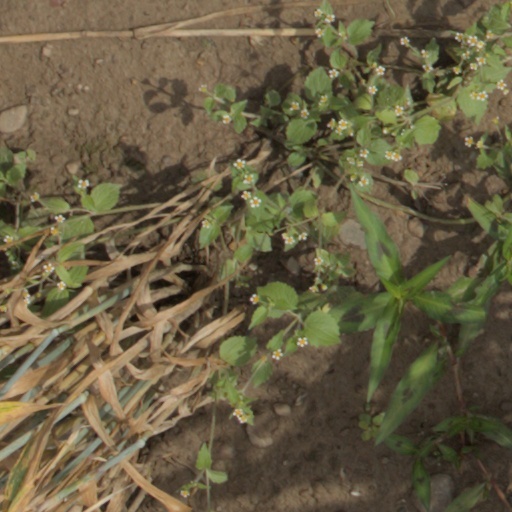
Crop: wheat